Aerial bombardment and international law

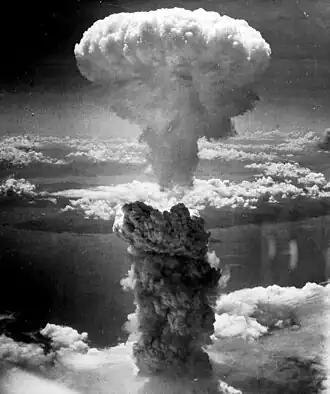
Mushroom cloud from the nuclear explosion over Nagasaki (9 August 1945)

In 1963 the atomic bombings of Hiroshima and Nagasaki became the subject of a Japanese judicial review in "Ryuichi Shimoda et al. v. The State". In "obiter dictum" comments, the Court drew several distinctions which were pertinent to both conventional and atomic aerial bombardment. Relying on the Hague Convention of 1907 "IV – The Laws and Customs of War on Land" and "IX – Bombardment by Naval Forces in Time of War", and the "Hague Draft Rules of Air Warfare of 1922–1923", the Court drew a distinction between "Targeted Aerial Bombardment" and indiscriminate area bombardment (which the court called "Blind Aerial Bombardment"), and also a distinction between a defended and an undefended city. The court ruled that blind aerial bombardment was permitted only in the immediate vicinity of the operations of land forces and that only targeted aerial bombardment of military installations was permitted further from the front. It also ruled the incidental death of civilians and the destruction of civilian property during targeted aerial bombardment was not unlawful. The court acknowledged that the concept of a military objective was enlarged under conditions of total war, but stated that the distinction between the two did not disappear. The court also ruled that when military targets were concentrated in a comparatively small area, defense installations against air raids were very strong, and the destruction of non-military objectives was small in proportion to the large military interests, or necessity, such destruction was lawful. Thus, because of the immense power of the atom bombs, and the distance from enemy land forces, the atomic bombings of both Hiroshima and Nagasaki "was an illegal act of hostilities under international law as it existed at that time, as an indiscriminate bombardment of undefended cities".